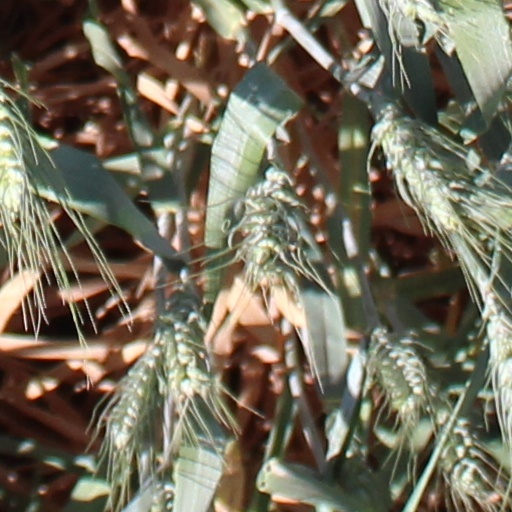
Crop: wheat